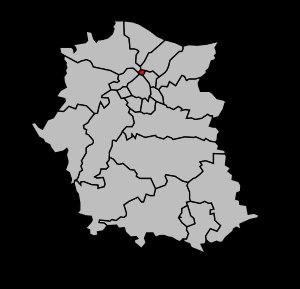
Le canton de Caen-4 est une division administrative française située dans le département du Calvados et la région Normandie.